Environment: real
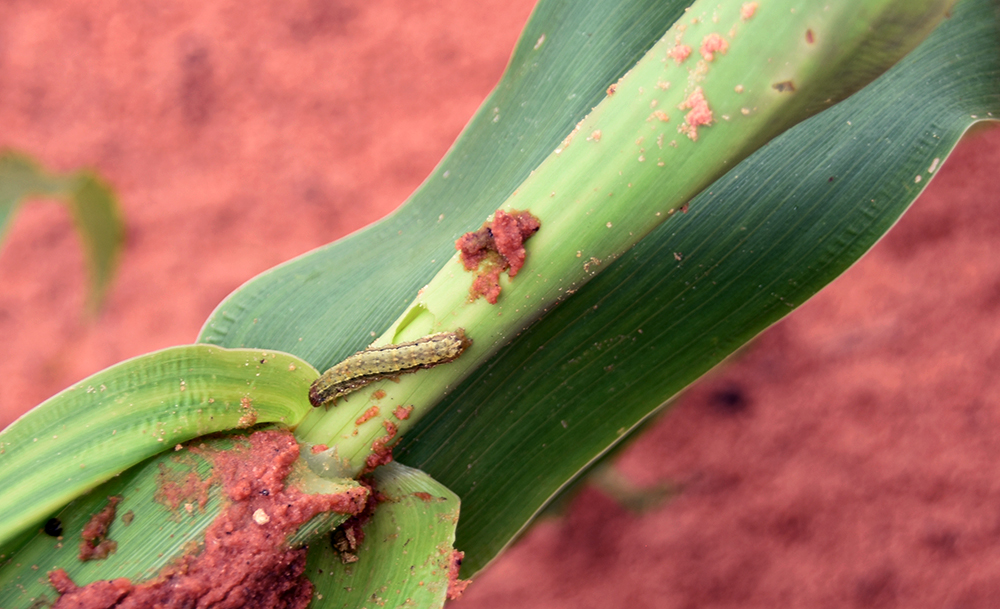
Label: fall_armyworm